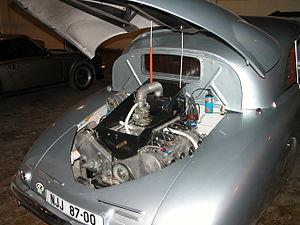
La Tatra 87 est une routière tchécoslovaque, produite entre 1936 et 1950 par le constructeur automobile Tatra. Elle est propulsée par un moteur V8 de 3 litres, à arbres à cames en tête, refroidi à l'air et monté à l'arrière, délivrant une puissance de 85 chevaux qui pouvait amener le véhicule à près de 160 km/h. Elle fait partie des véhicules les plus rapides de son époque, mais est surtout la moins gourmande alors que la concurrence consommait en général le double. Après la guerre, elle fut équipée du moteur V8 de 2,5 litres de la T603, plus moderne.